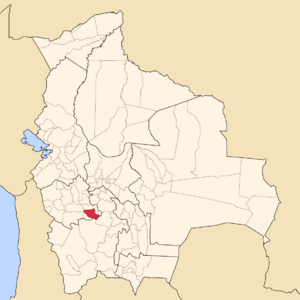
La province de Sebastián Pagador est une des 16 provinces du département d'Oruro, en Bolivie. Son chef-lieu est la ville de Santiago de Huari.